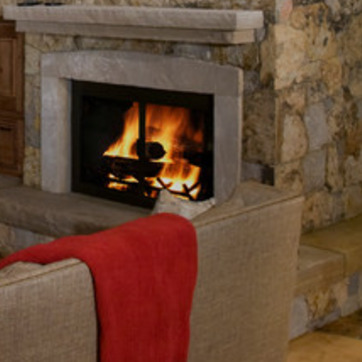
Material: other